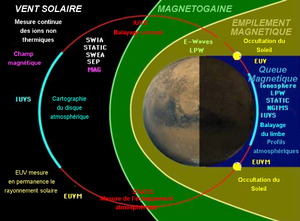
Mesures effectuées par la sonde MAVEN
MAVEN est une sonde spatiale d'exploration de la planète Mars développée dans le cadre du programme Mars Scout de l'agence spatiale américaine, la NASA, et lancée avec succès fin 2013. Mars est aujourd'hui désertique, sèche, froide et dotée d'une atmosphère très ténue. Pourtant, les indices géologiques recueillis par les engins spatiaux placés en orbite comme MRO ou au sol comme les rovers MER et Curiosity démontrent que la planète Mars était autrefois chaude et dotée d'une atmosphère suffisamment dense pour permettre à l'eau de couler à l'état liquide à sa surface. L'état actuel de l'atmosphère de Mars est probablement le résultat de l'action du vent solaire, flot de particules ionisées émis en permanence par le Soleil qui, en bombardant l'atmosphère de Mars, a progressivement conduit à son échappement. La disparition du champ magnétique martien au début de l'histoire de la planète a sans doute contribué à ce processus. MAVEN, qui circule sur une orbite elliptique autour de Mars, a pour mission de déterminer les mécanismes à l'origine de la quasi-disparition de son atmosphère.